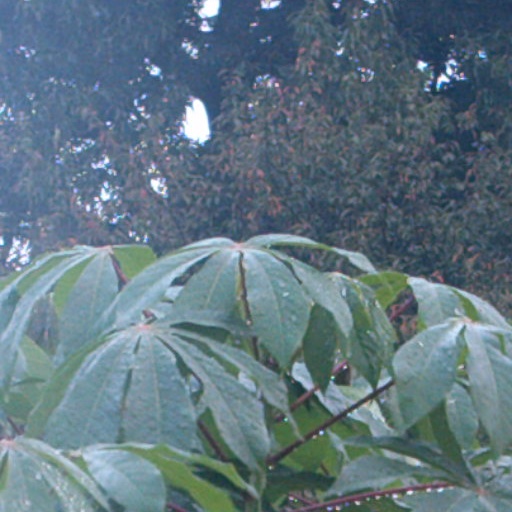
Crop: cassava